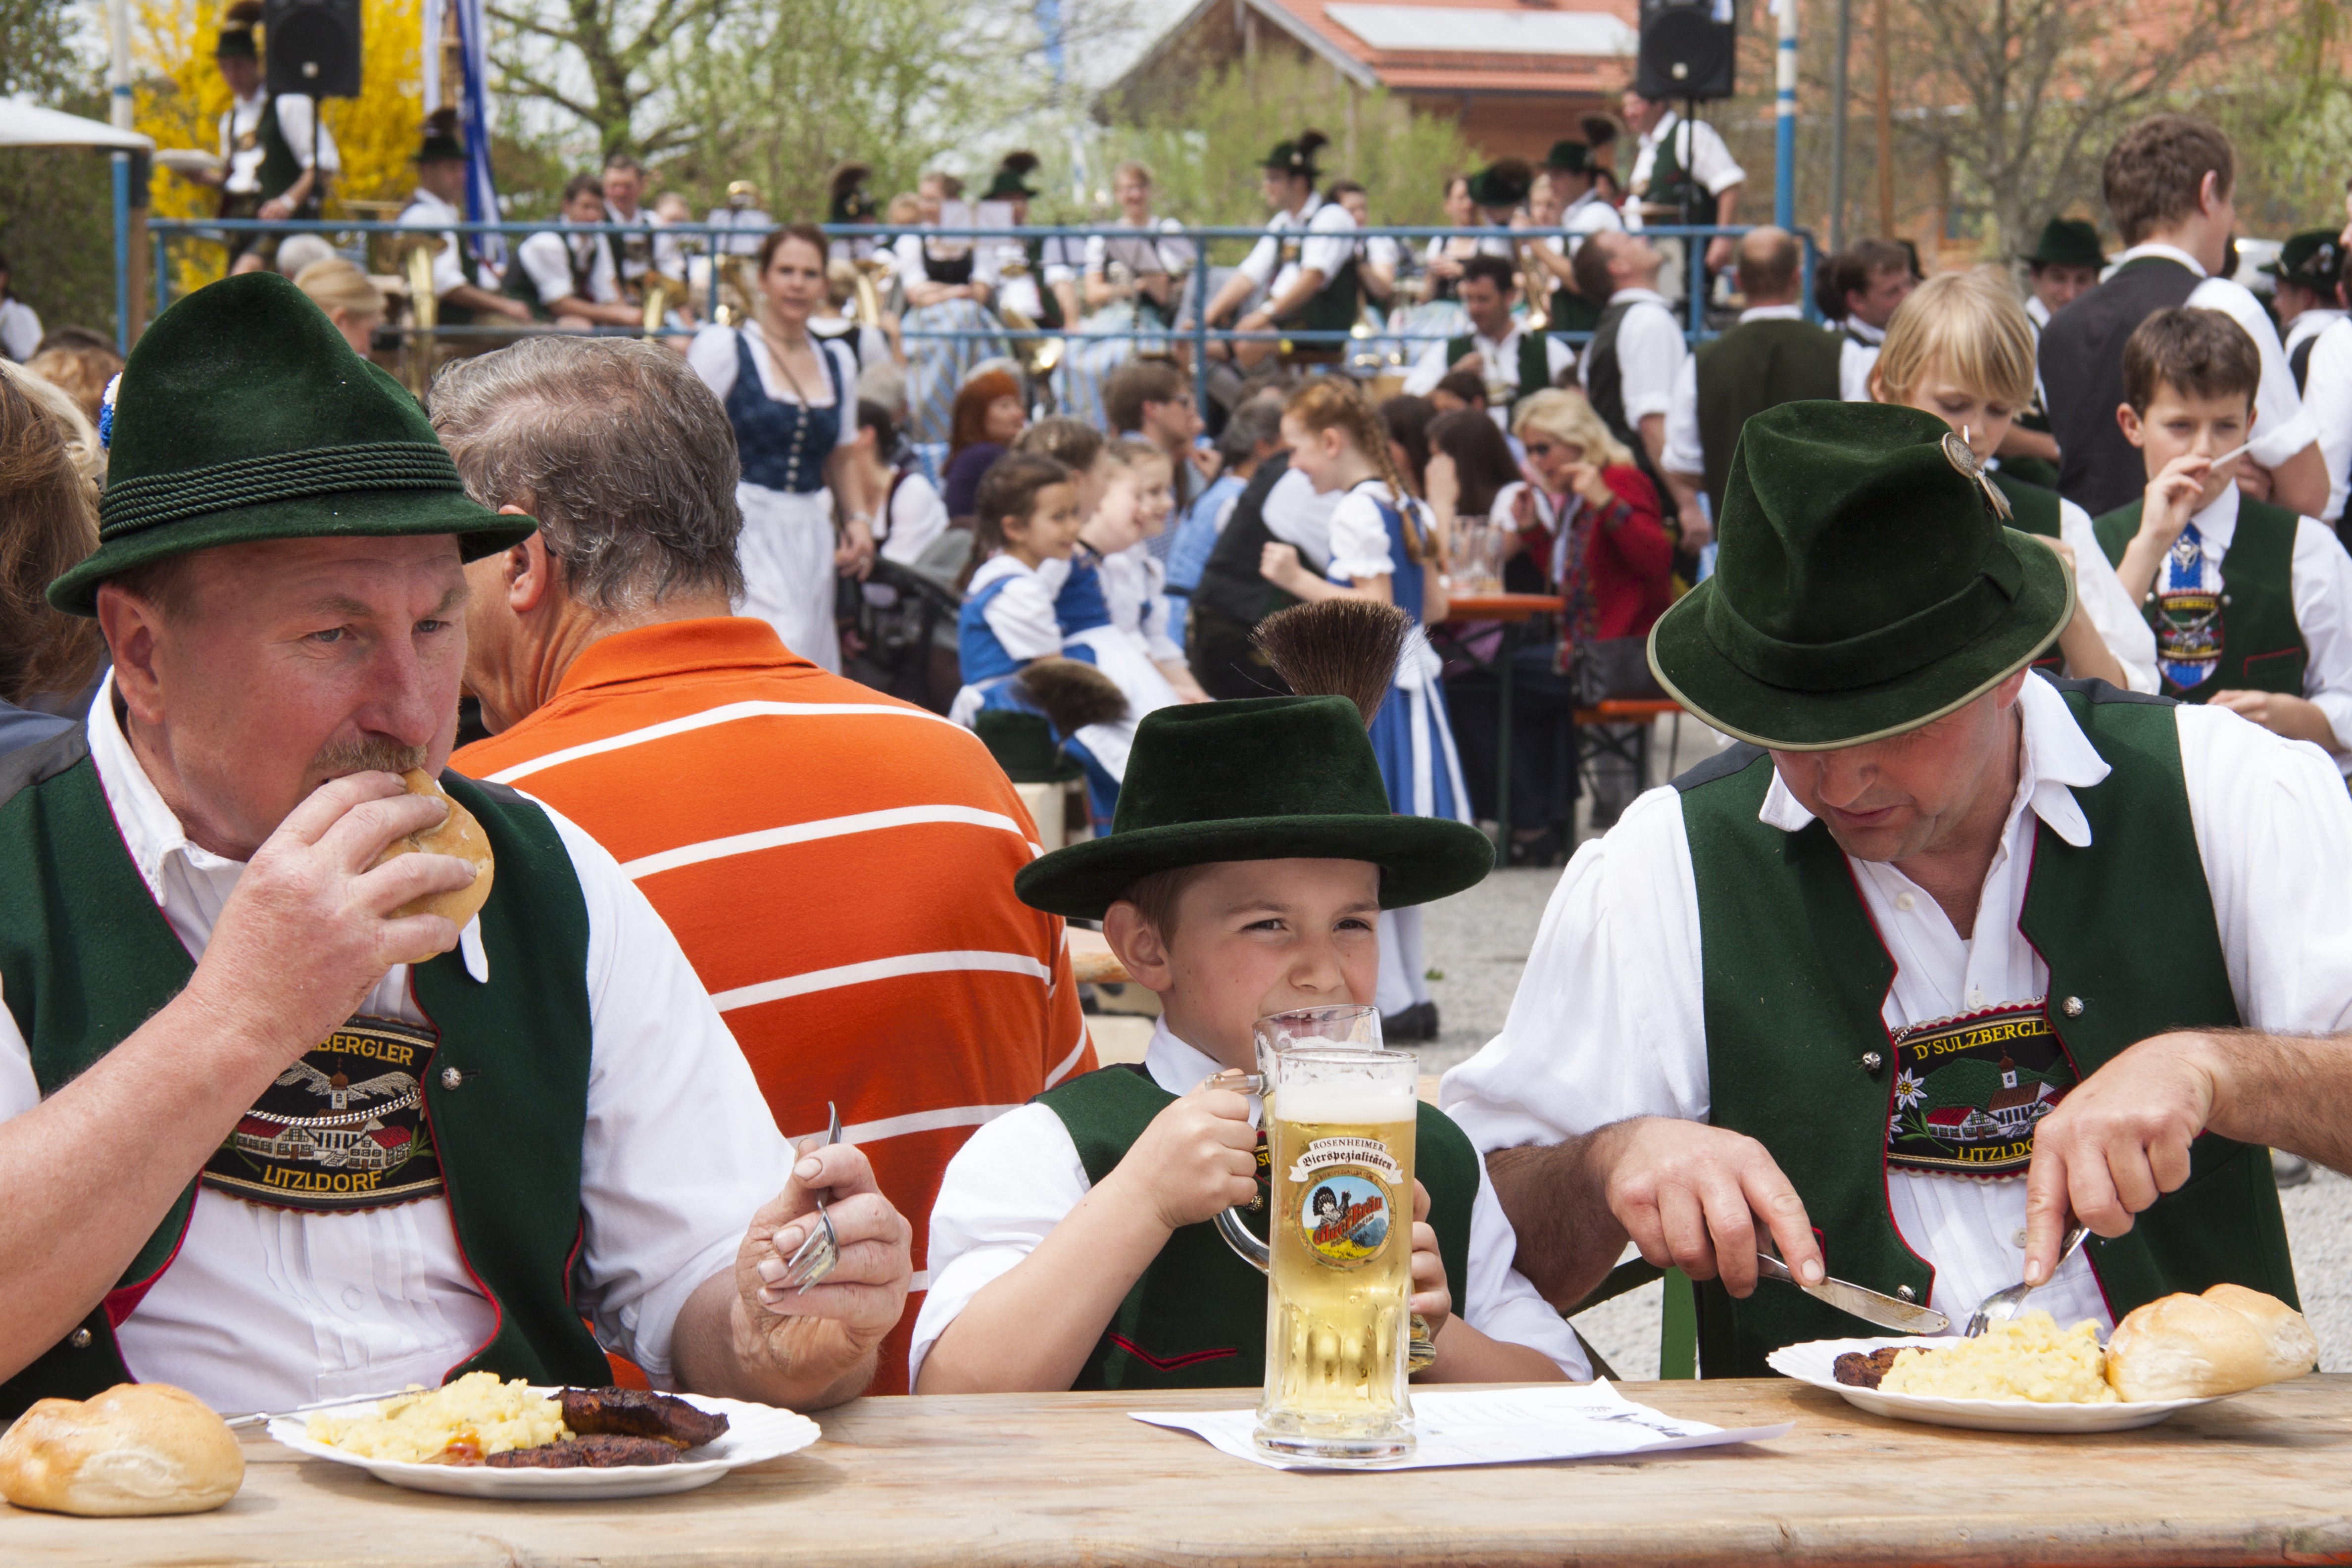
boy, dish, meal, human, snack, lunch, men, roll, bavaria, tradition, costume, substantial, costumes, personal, customs, potato salad, fraternity, village festival, bavarian dinner